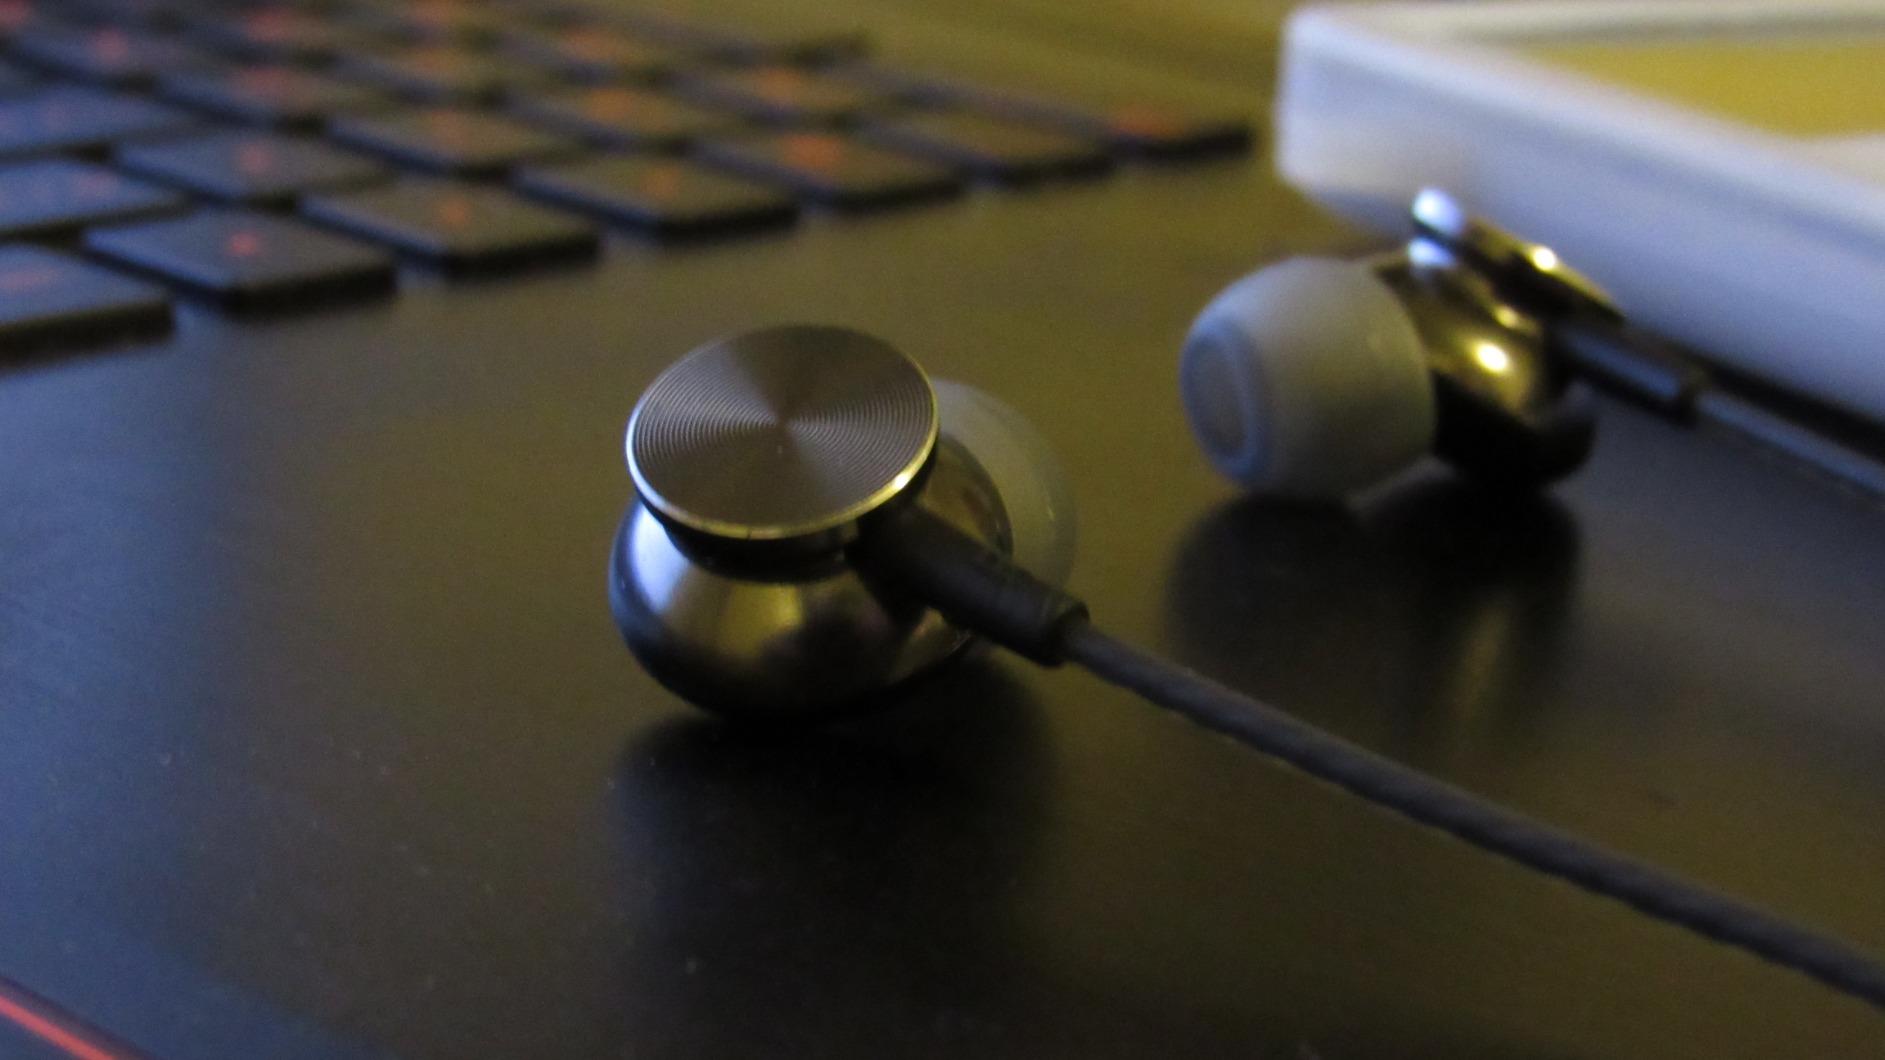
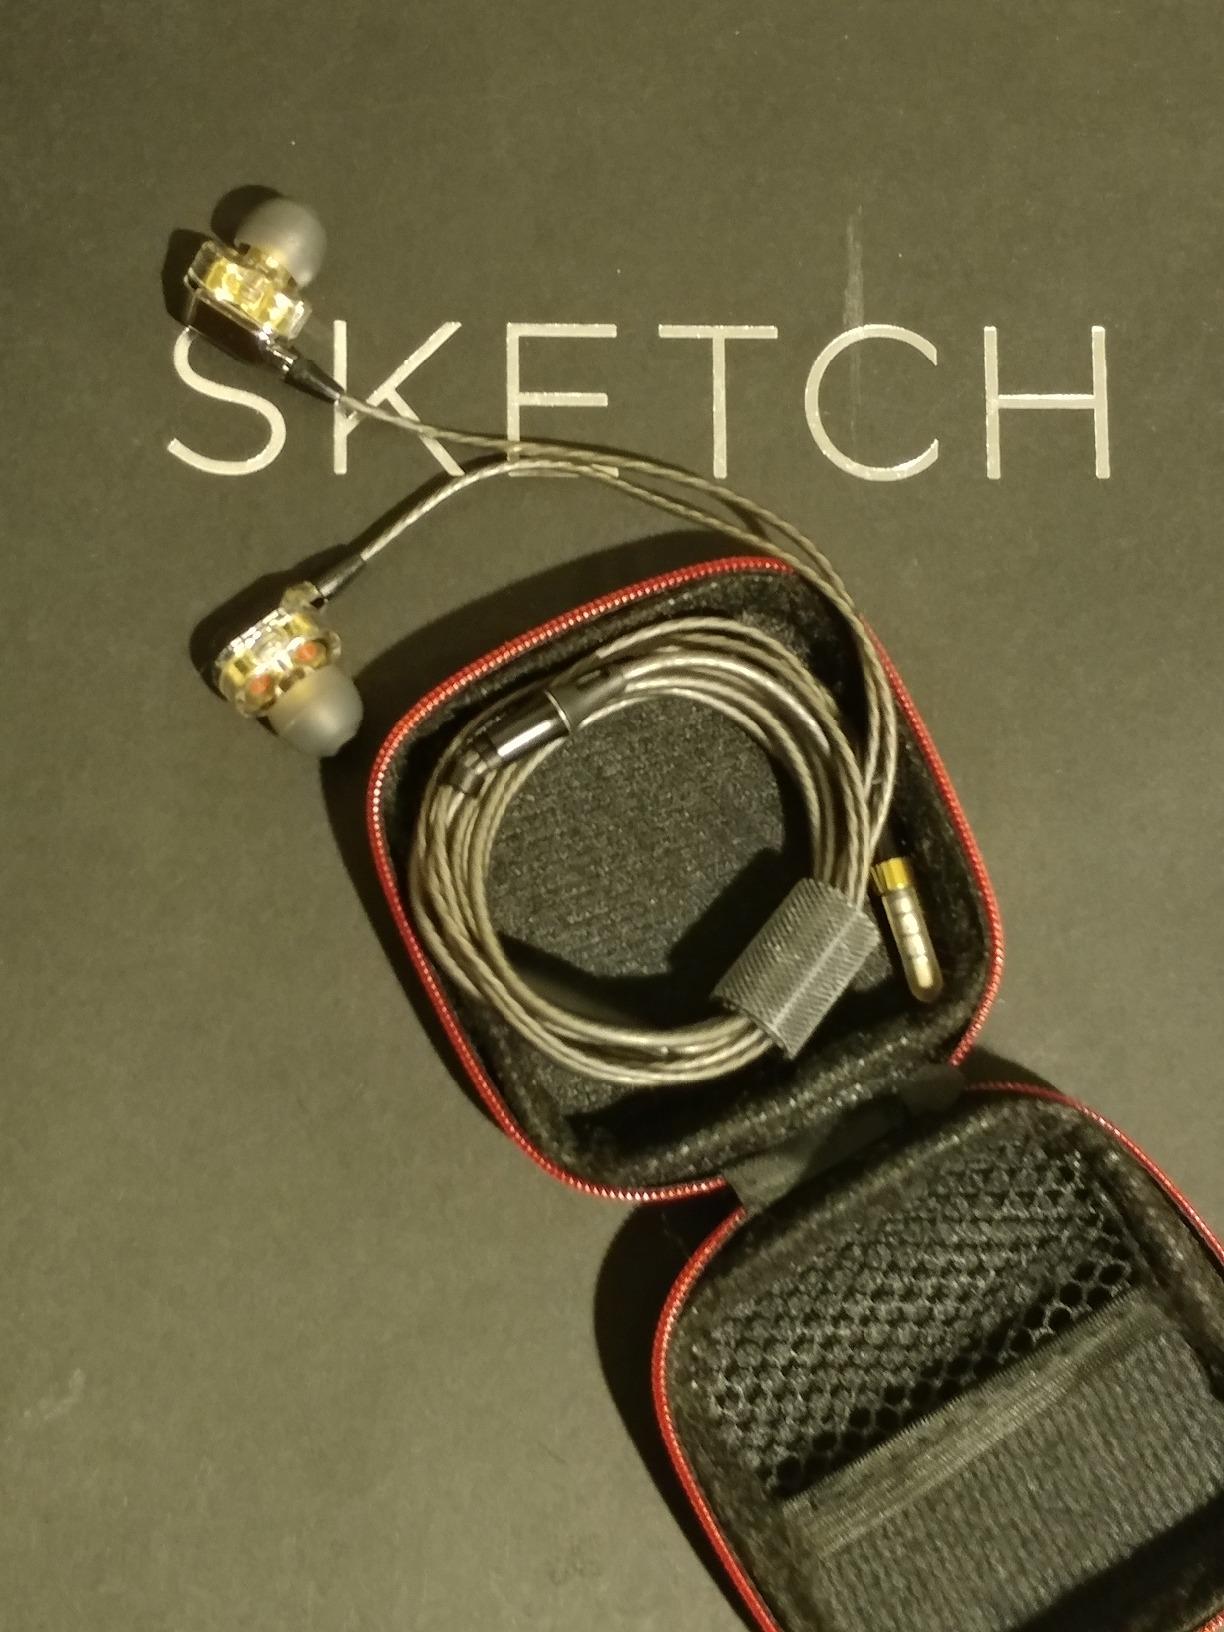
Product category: headphones
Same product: no